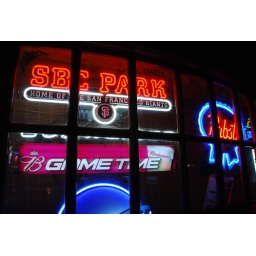
SBC Park sign in Santa Cruz bar